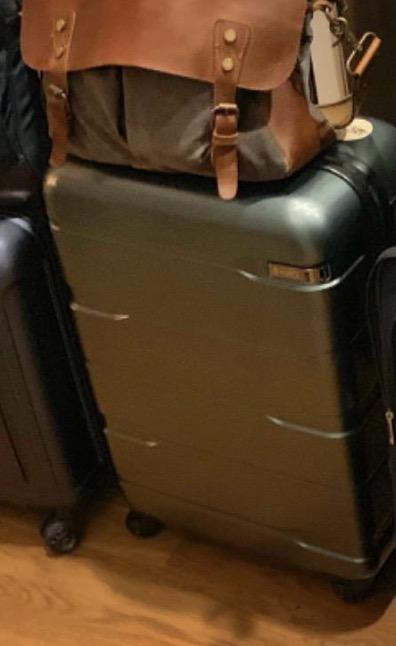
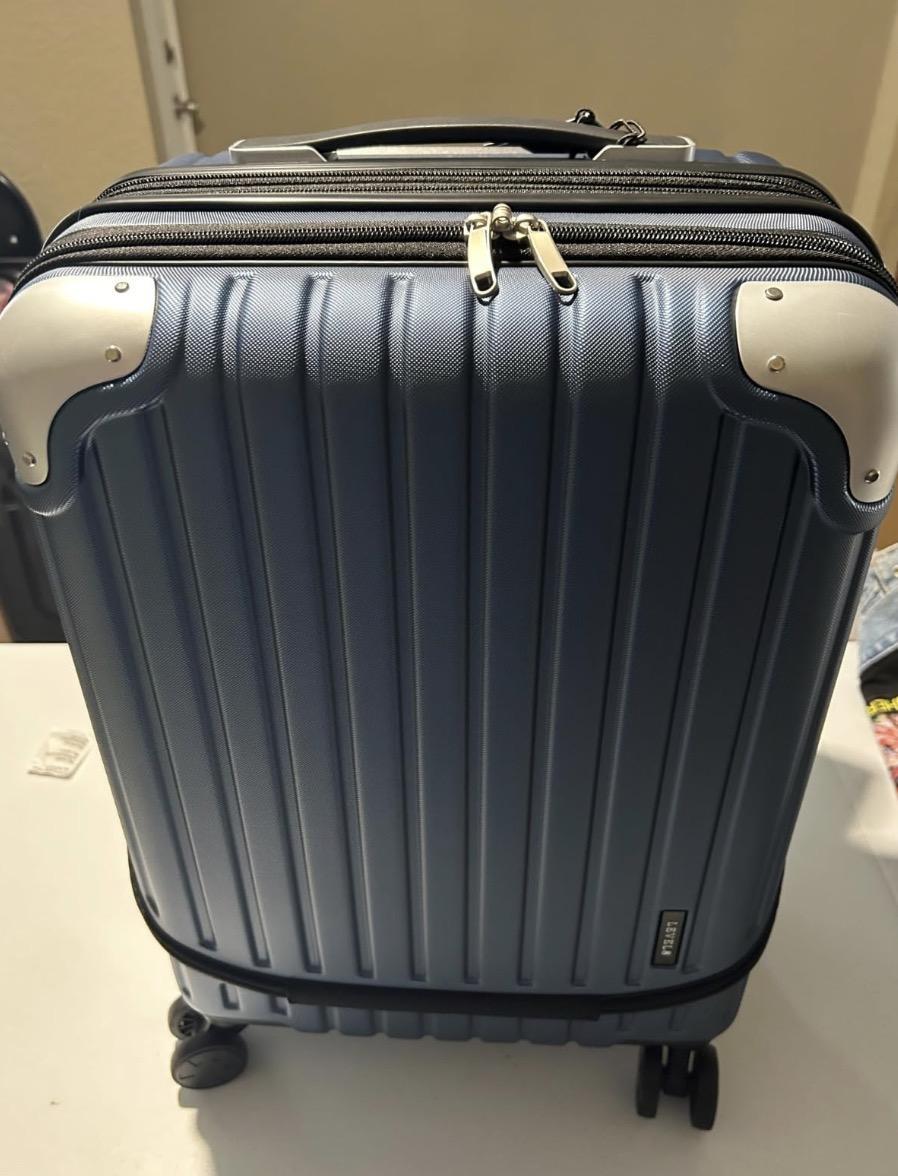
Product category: items_tea
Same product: no